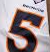
Number: 5